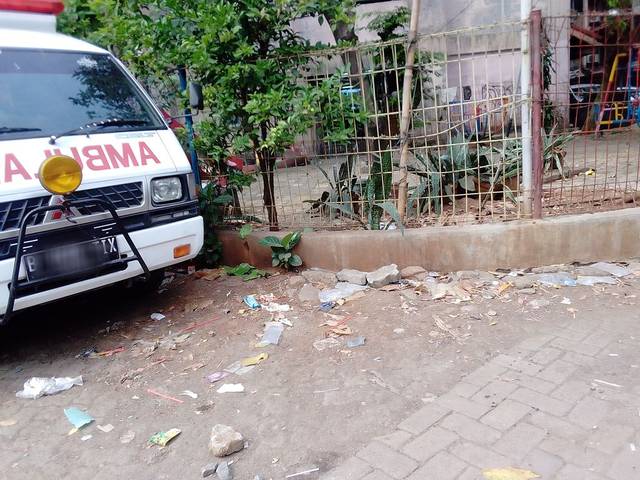
Region: Indonesia
Coordinates: -6.201, 106.808